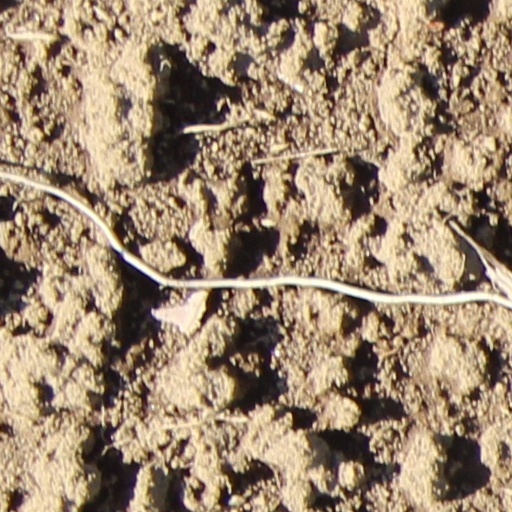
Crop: wheat